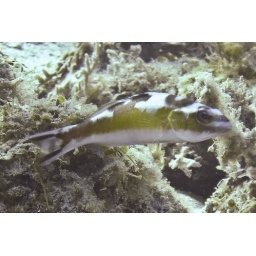
Another new fish for us, never seen before the Utila trip. It is found in the sand fields, not in the corals.